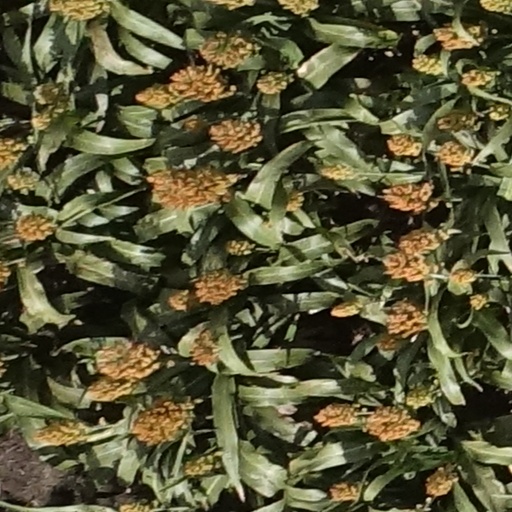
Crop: sorghum